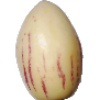
Label: pepino